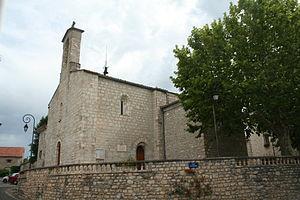
Saint-Privat-des-Vieux (Gard) - vue générale de l'église
Saint-Privat-des-Vieux est une commune française située dans le département du Gard, en région Occitanie.